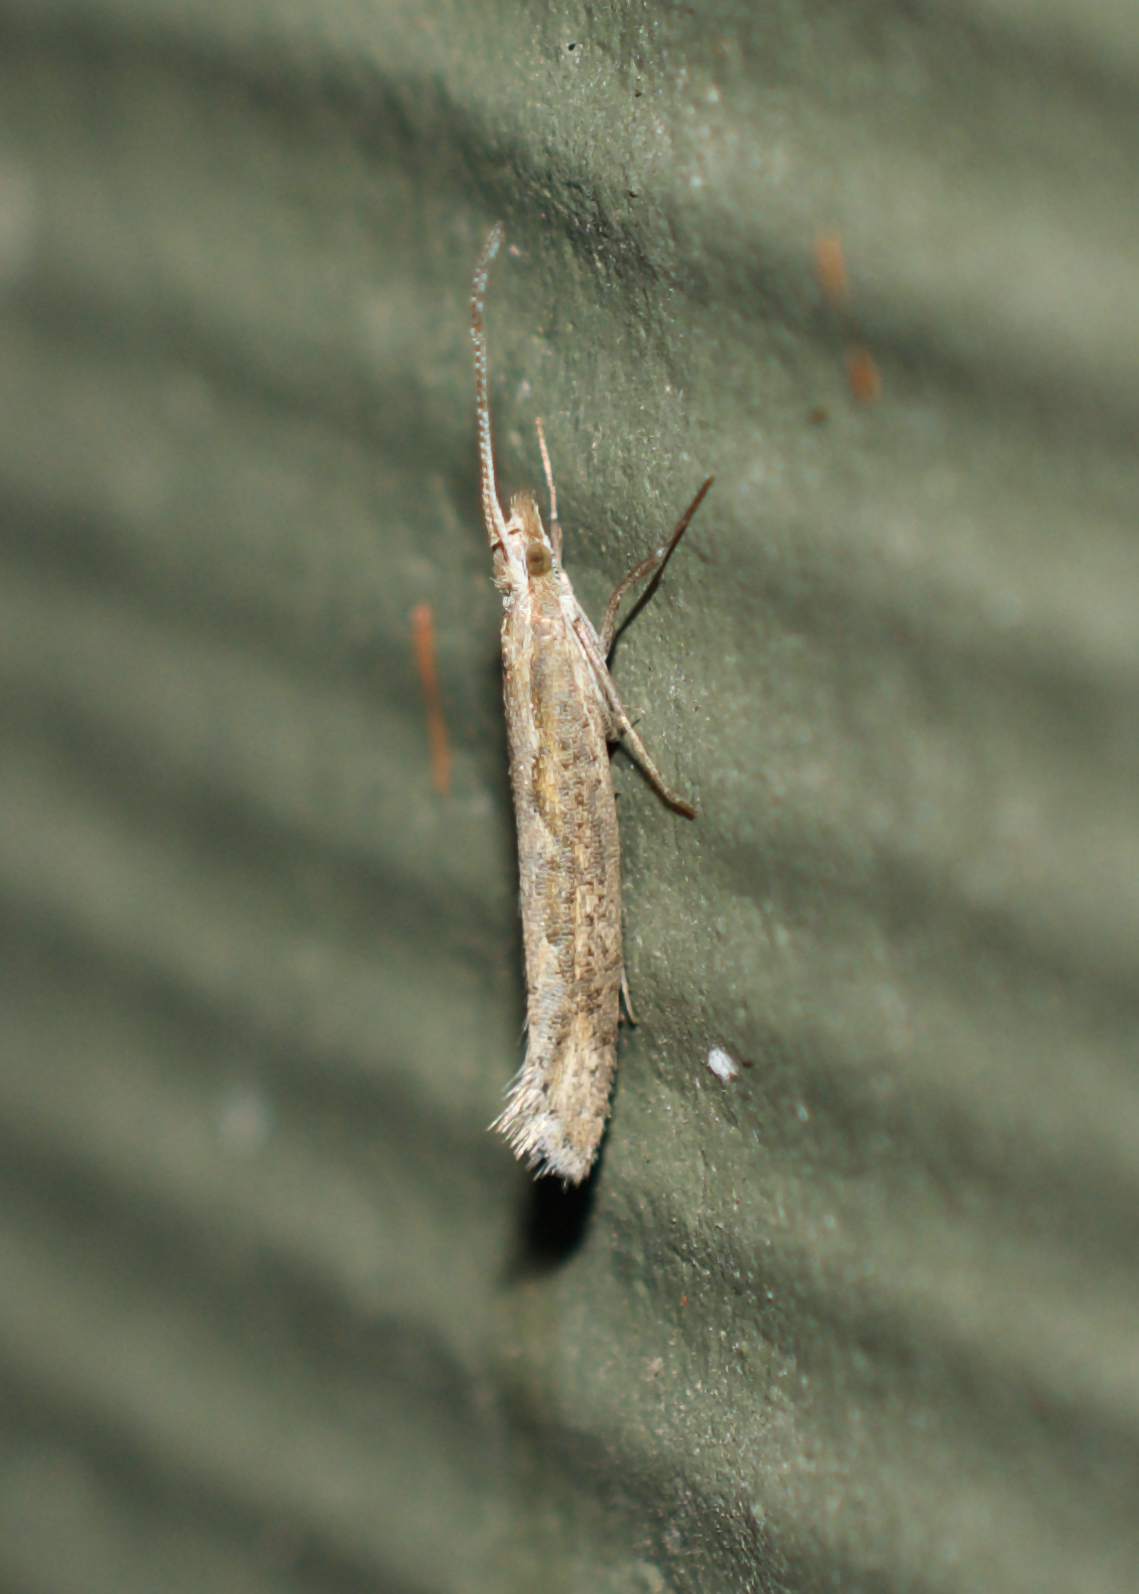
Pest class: diamondback_moth